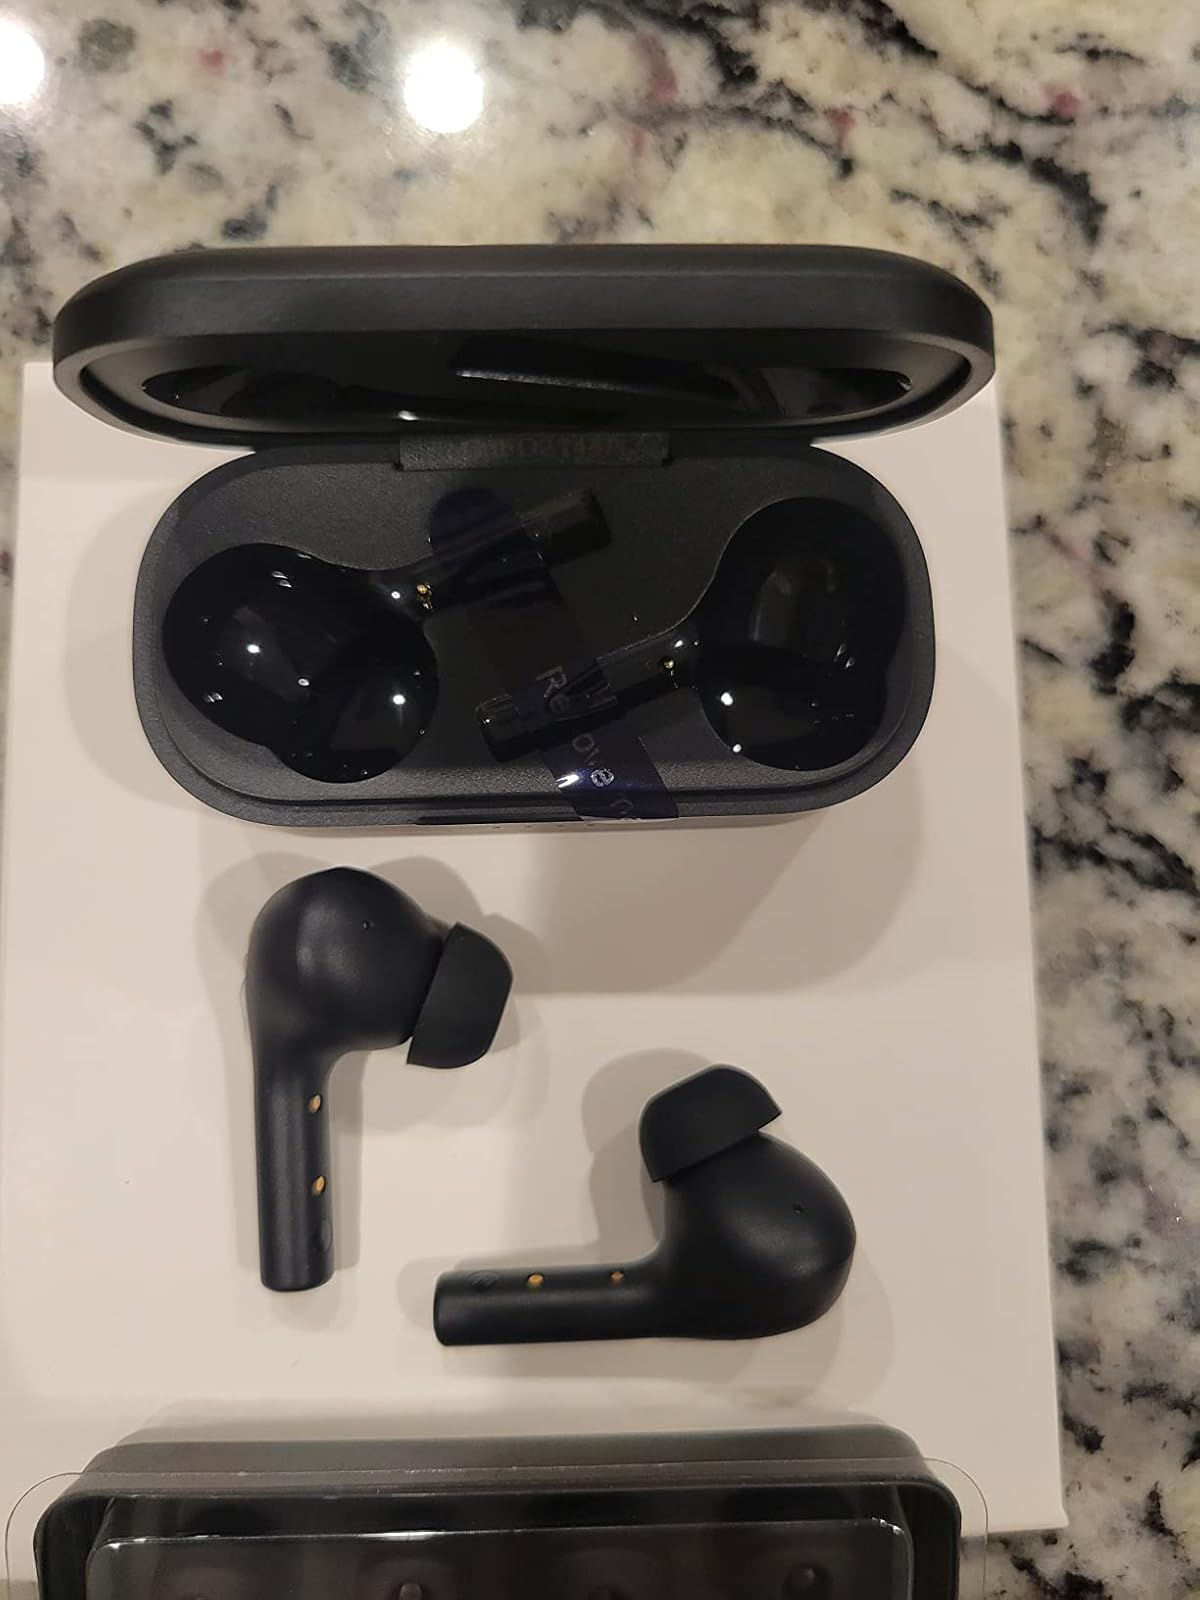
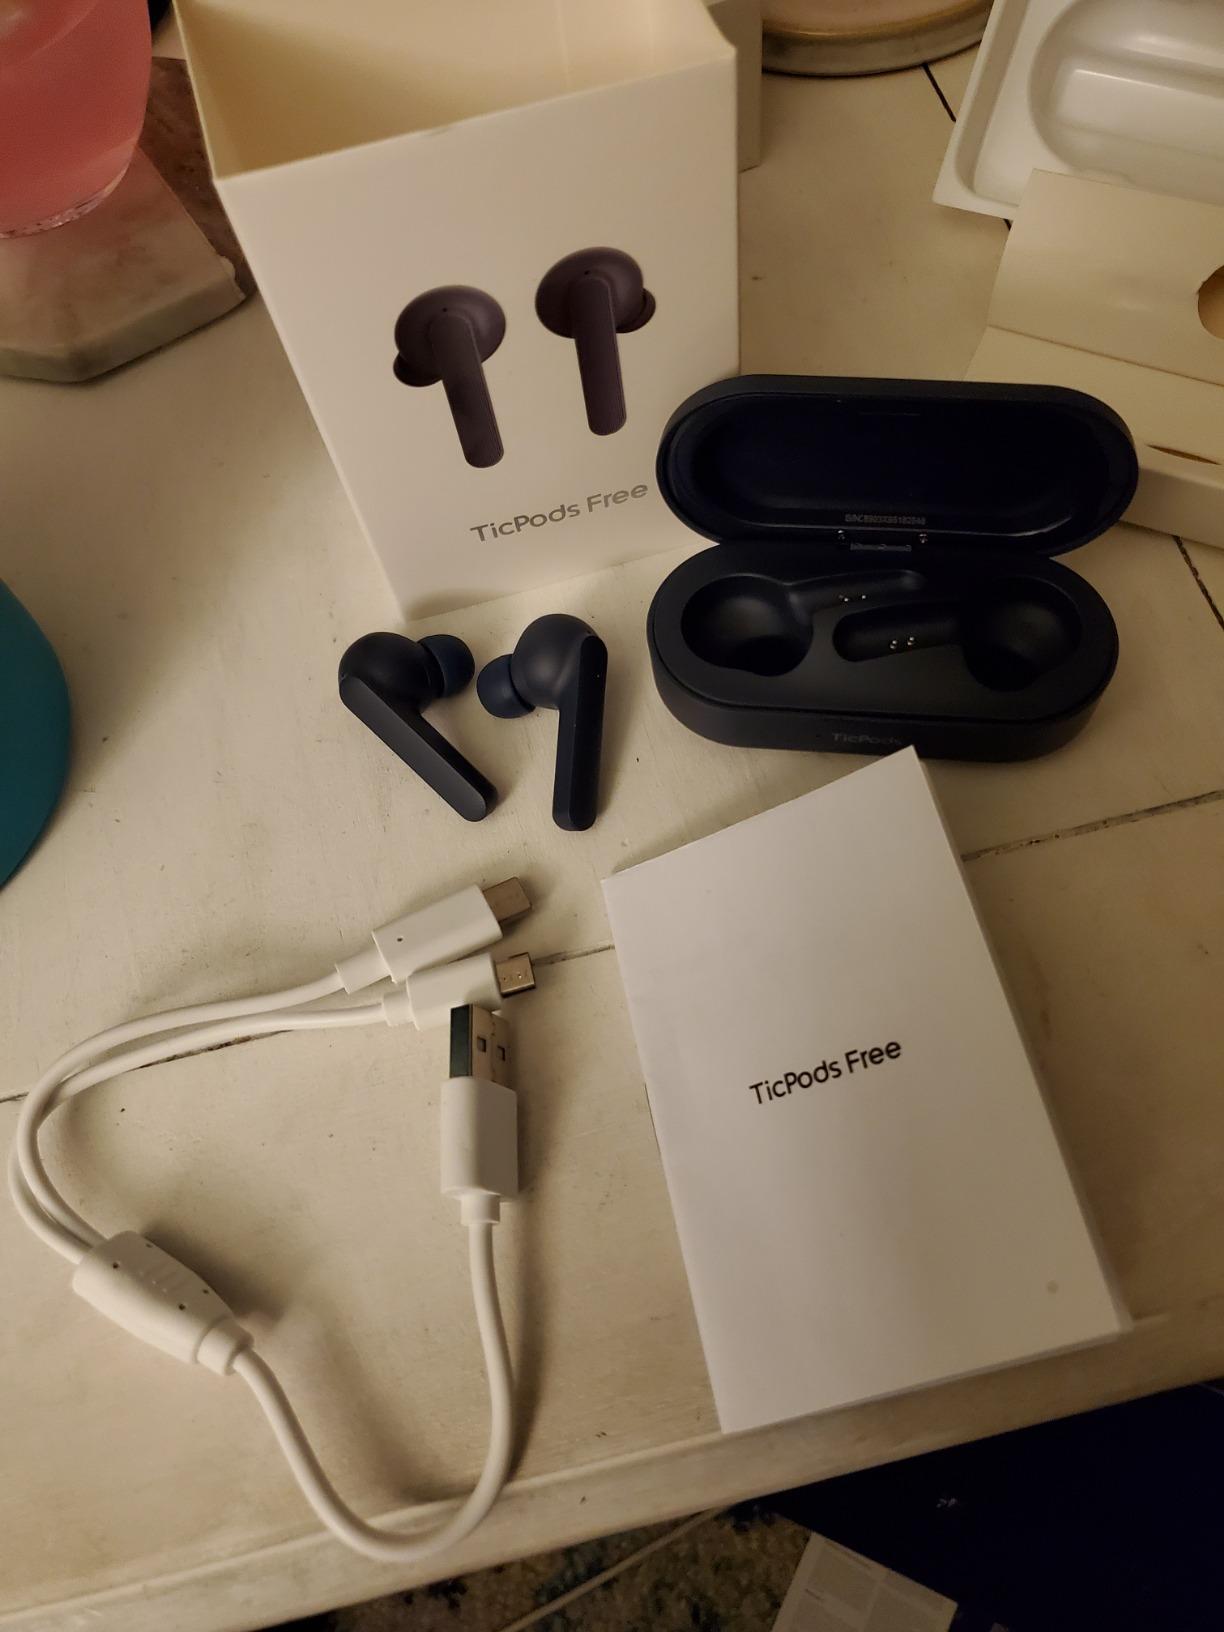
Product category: earbuds
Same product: no